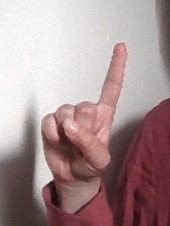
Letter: bb